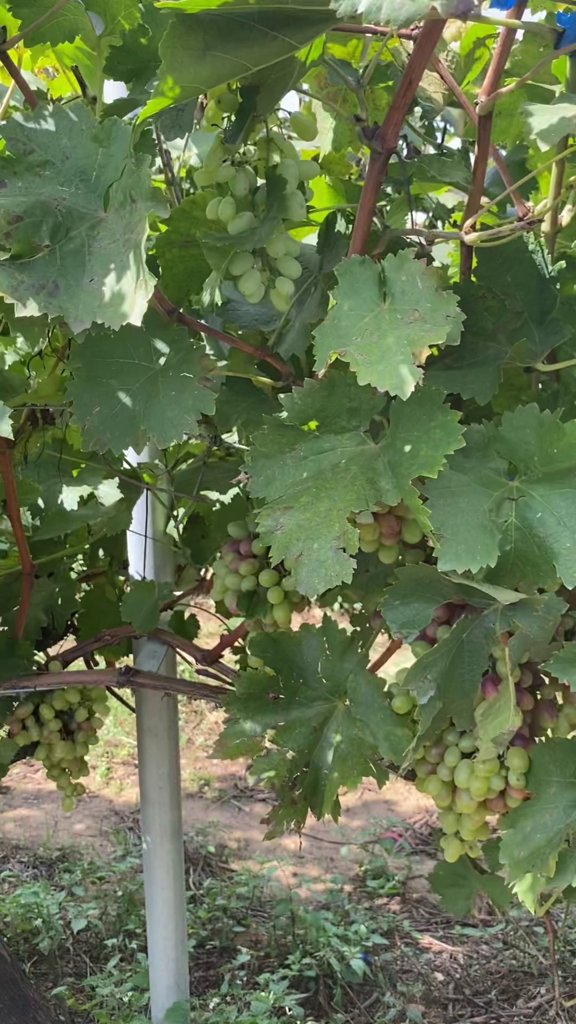
Berries visible: 185
Grape clusters: 5